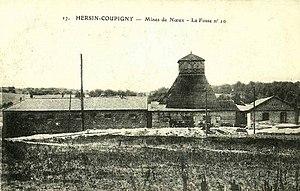
La Fosse n° 10 de la Compagnie des mines de Nœux était un charbonnage constitué d'un seul puits situé à Hersin-Coupigny, Pas-de-Calais, Nord-Pas-de-Calais, France.
La Compagnie des mines de Nœux est une compagnie minière dépendant de la Compagnie des mines de Vicoigne qui exploitait la houille dans le Bassin minier du Nord-Pas-de-Calais, grâce à des puits établis à Nœux-les-Mines, Hersin-Coupigny, Barlin, Labourse, Verquin, et dans une moindre mesure, Bouvigny-Boyeffles, Fouquières-lès-Béthune et Béthune. Des puits ont même été tentés sans succès à Ruitz et à Houchain.
La fosse nᵒ 10 de la Compagnie des mines de Nœux est un ancien charbonnage du Bassin minier du Nord-Pas-de-Calais, situé à Hersin-Coupigny. Elle est commencée le 28 juin 1911 et entre en service vers 1914, avec un puits déjà profond de 723,50 mètres au 31 décembre 1913. Elle assure l'aérage de la fosse nᵒ 4 - 4 bis, sise dans la même commune. Une fosse nᵒ 10 bis est mise en chantier en 1914.